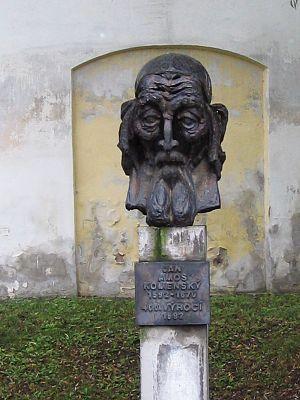
Strážnice est une ville du district de Hodonín, dans la région de Moravie-du-Sud, en Tchéquie. Sa population s'élevait à 5 560 habitants en 2019.